Burigon

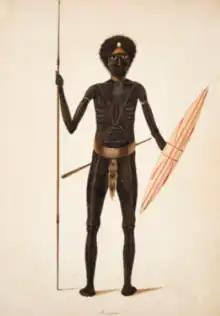
A painting of Burigon by Richard Browne

Burigon (died 1820), also called Burragong or Jack, was an Awabakal man and "Chief of the Newcastle Tribe".